Ligné, Charente

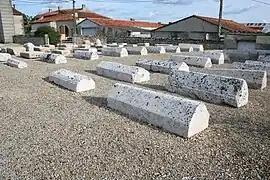
Medieval cemetery

Ligné is a commune in the Charente department in southwestern France.